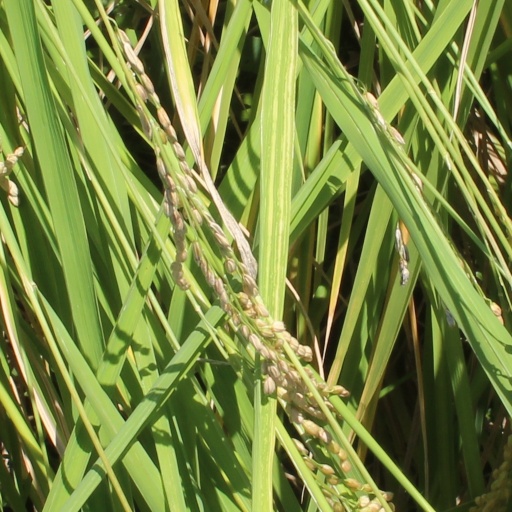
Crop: rice